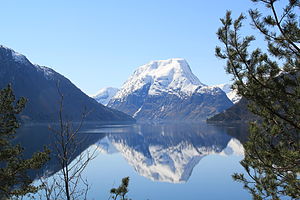
Skjorta (Gloppen)
Skjorta spejler sig i Breimsvatnet